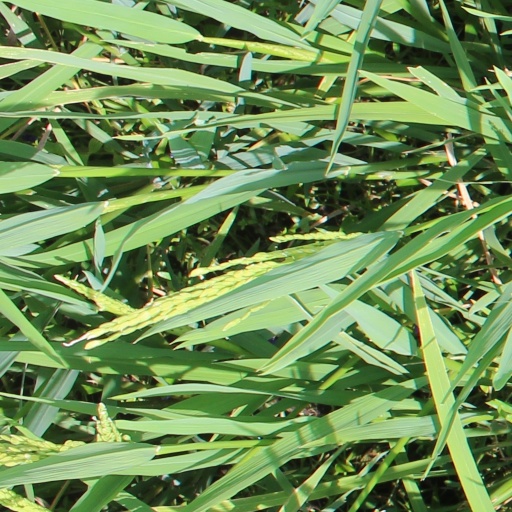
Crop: rice